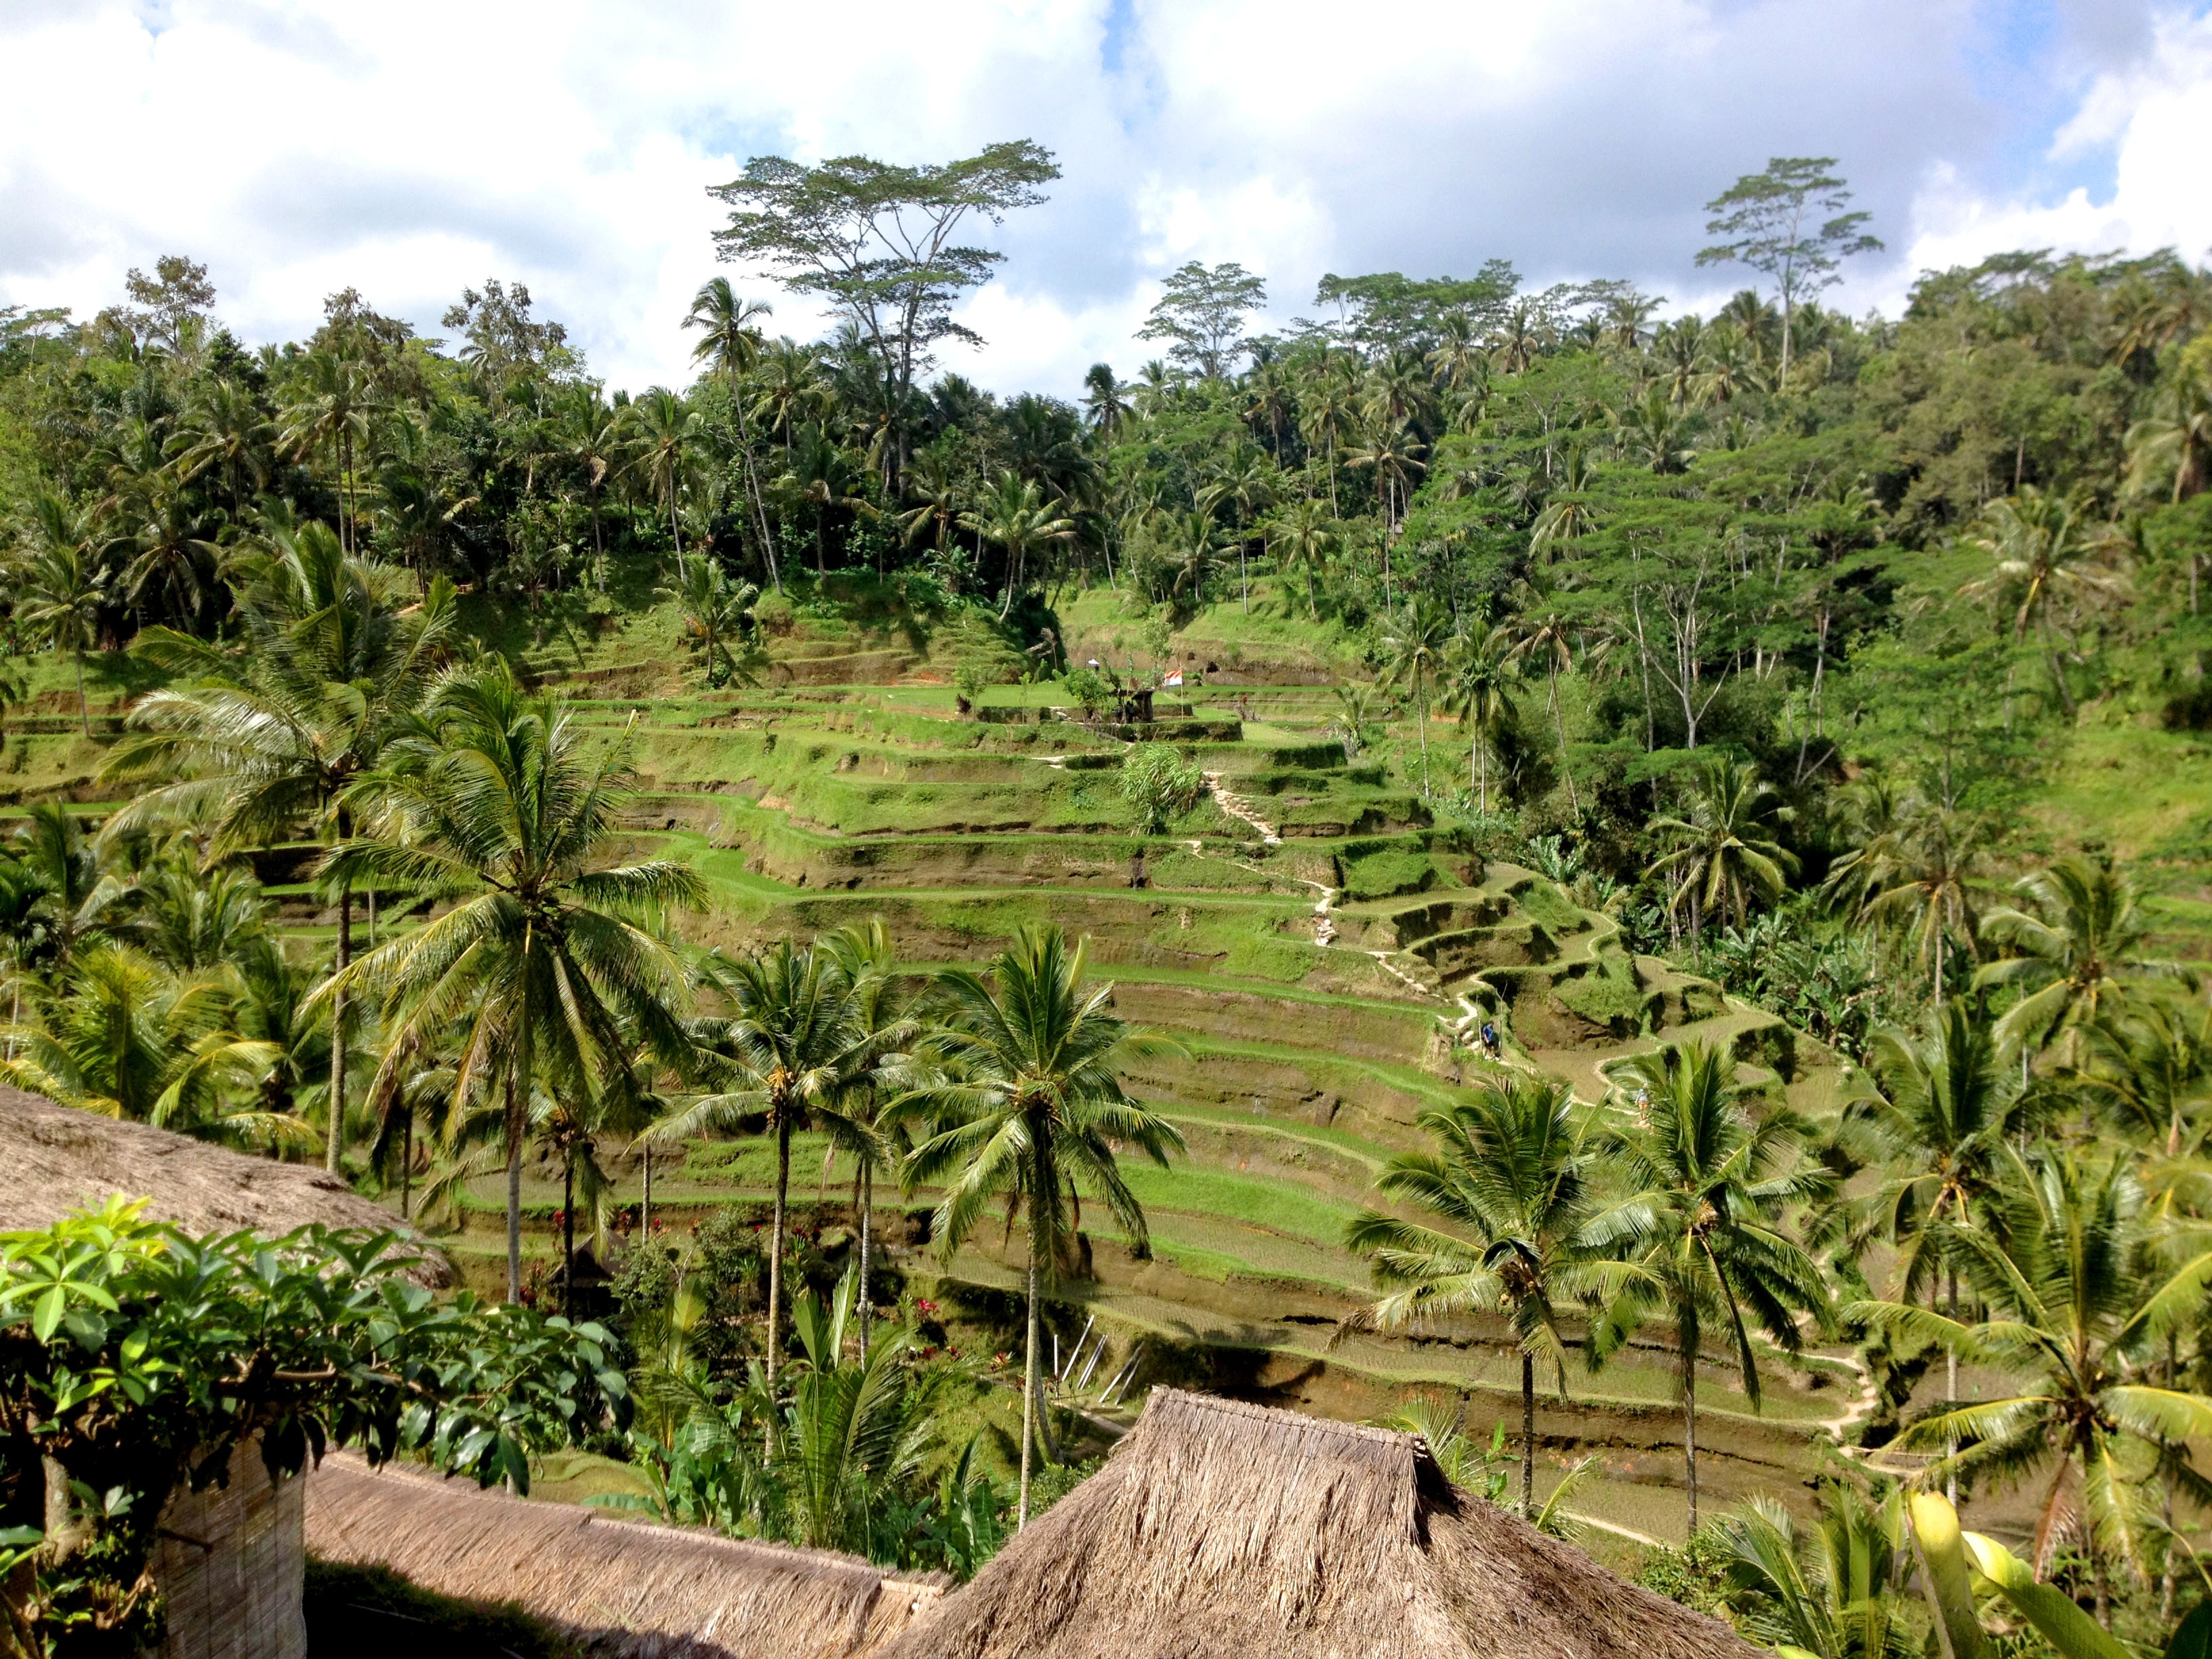
tree, forest, green, jungle, soil, botany, agriculture, garden, flora, rice, savanna, terrace, resort, vegetation, rainforest, plantation, botanical garden, palms, habitat, tropics, ecosystem, paddy field, archaeological site, biome, natural environment, arecales, palm family, elaeis